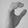
ASL letter: C